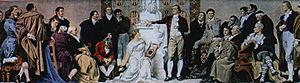
Otto Knille est un peintre allemand.